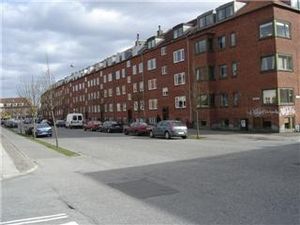
Christiansbjerg / Galleri
Christiansbjerg er en bydel beliggende i Christians Sogn i det nordlige Aarhus og med umiddelbar tilknytning til midtbyen. Den 1. oktober 2018 boede der 22.953 indbyggere i bydelen, og området har sit eget centrum med masser af butikker og et af byens største indkøbscentre Storcenter Nord.